Imran Nazih

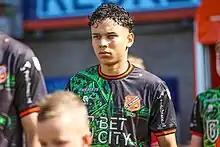

Imran Nazih (born 25 January 2006) is a professional footballer who plays as a midfielder for club Volendam. Born in the Netherlands, he is a youth international for Morocco.